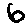
Label: 6